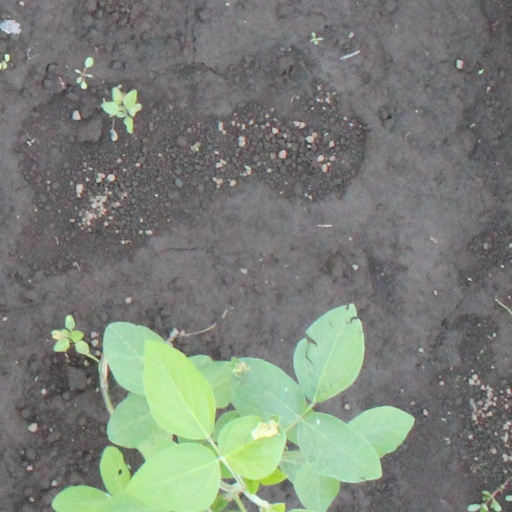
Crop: soybean